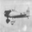
Label: airplane